Eva Perón

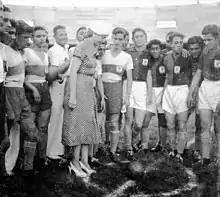
Perón kicks off the Youth Football Championship, 1948

During her tour to Europe, Eva Perón was featured in a cover story for "Time" magazine. The cover's caption – "Eva Perón: Between two worlds, an Argentine rainbow" – was a reference to the name given to Eva's European tour, The Rainbow Tour. This was the only time in the periodical's history that a South American first lady appeared alone on its cover. (In 1951, Eva appeared again, but with Juan Perón.) The 1947 cover story was also the first publication to mention that Eva had been born out of wedlock. In retaliation, the periodical was banned from Argentina for several months.